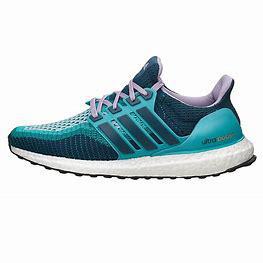
Brand: Adidas
Model: Ultra Boost